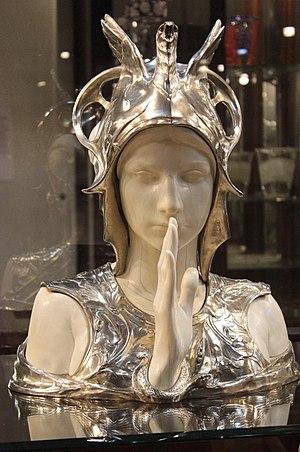
Le Sphynx mystérieux, Charles Van der Stappen (1897), Musées royaux d'art et d'histoire, Bruxelles
Pierre-Charles Van der Stappen, né Pierre Charles Vanderstappen à Saint-Josse-ten-Noode le 19 décembre 1843, et mort à Bruxelles le 21 octobre 1910, est un sculpteur belge.